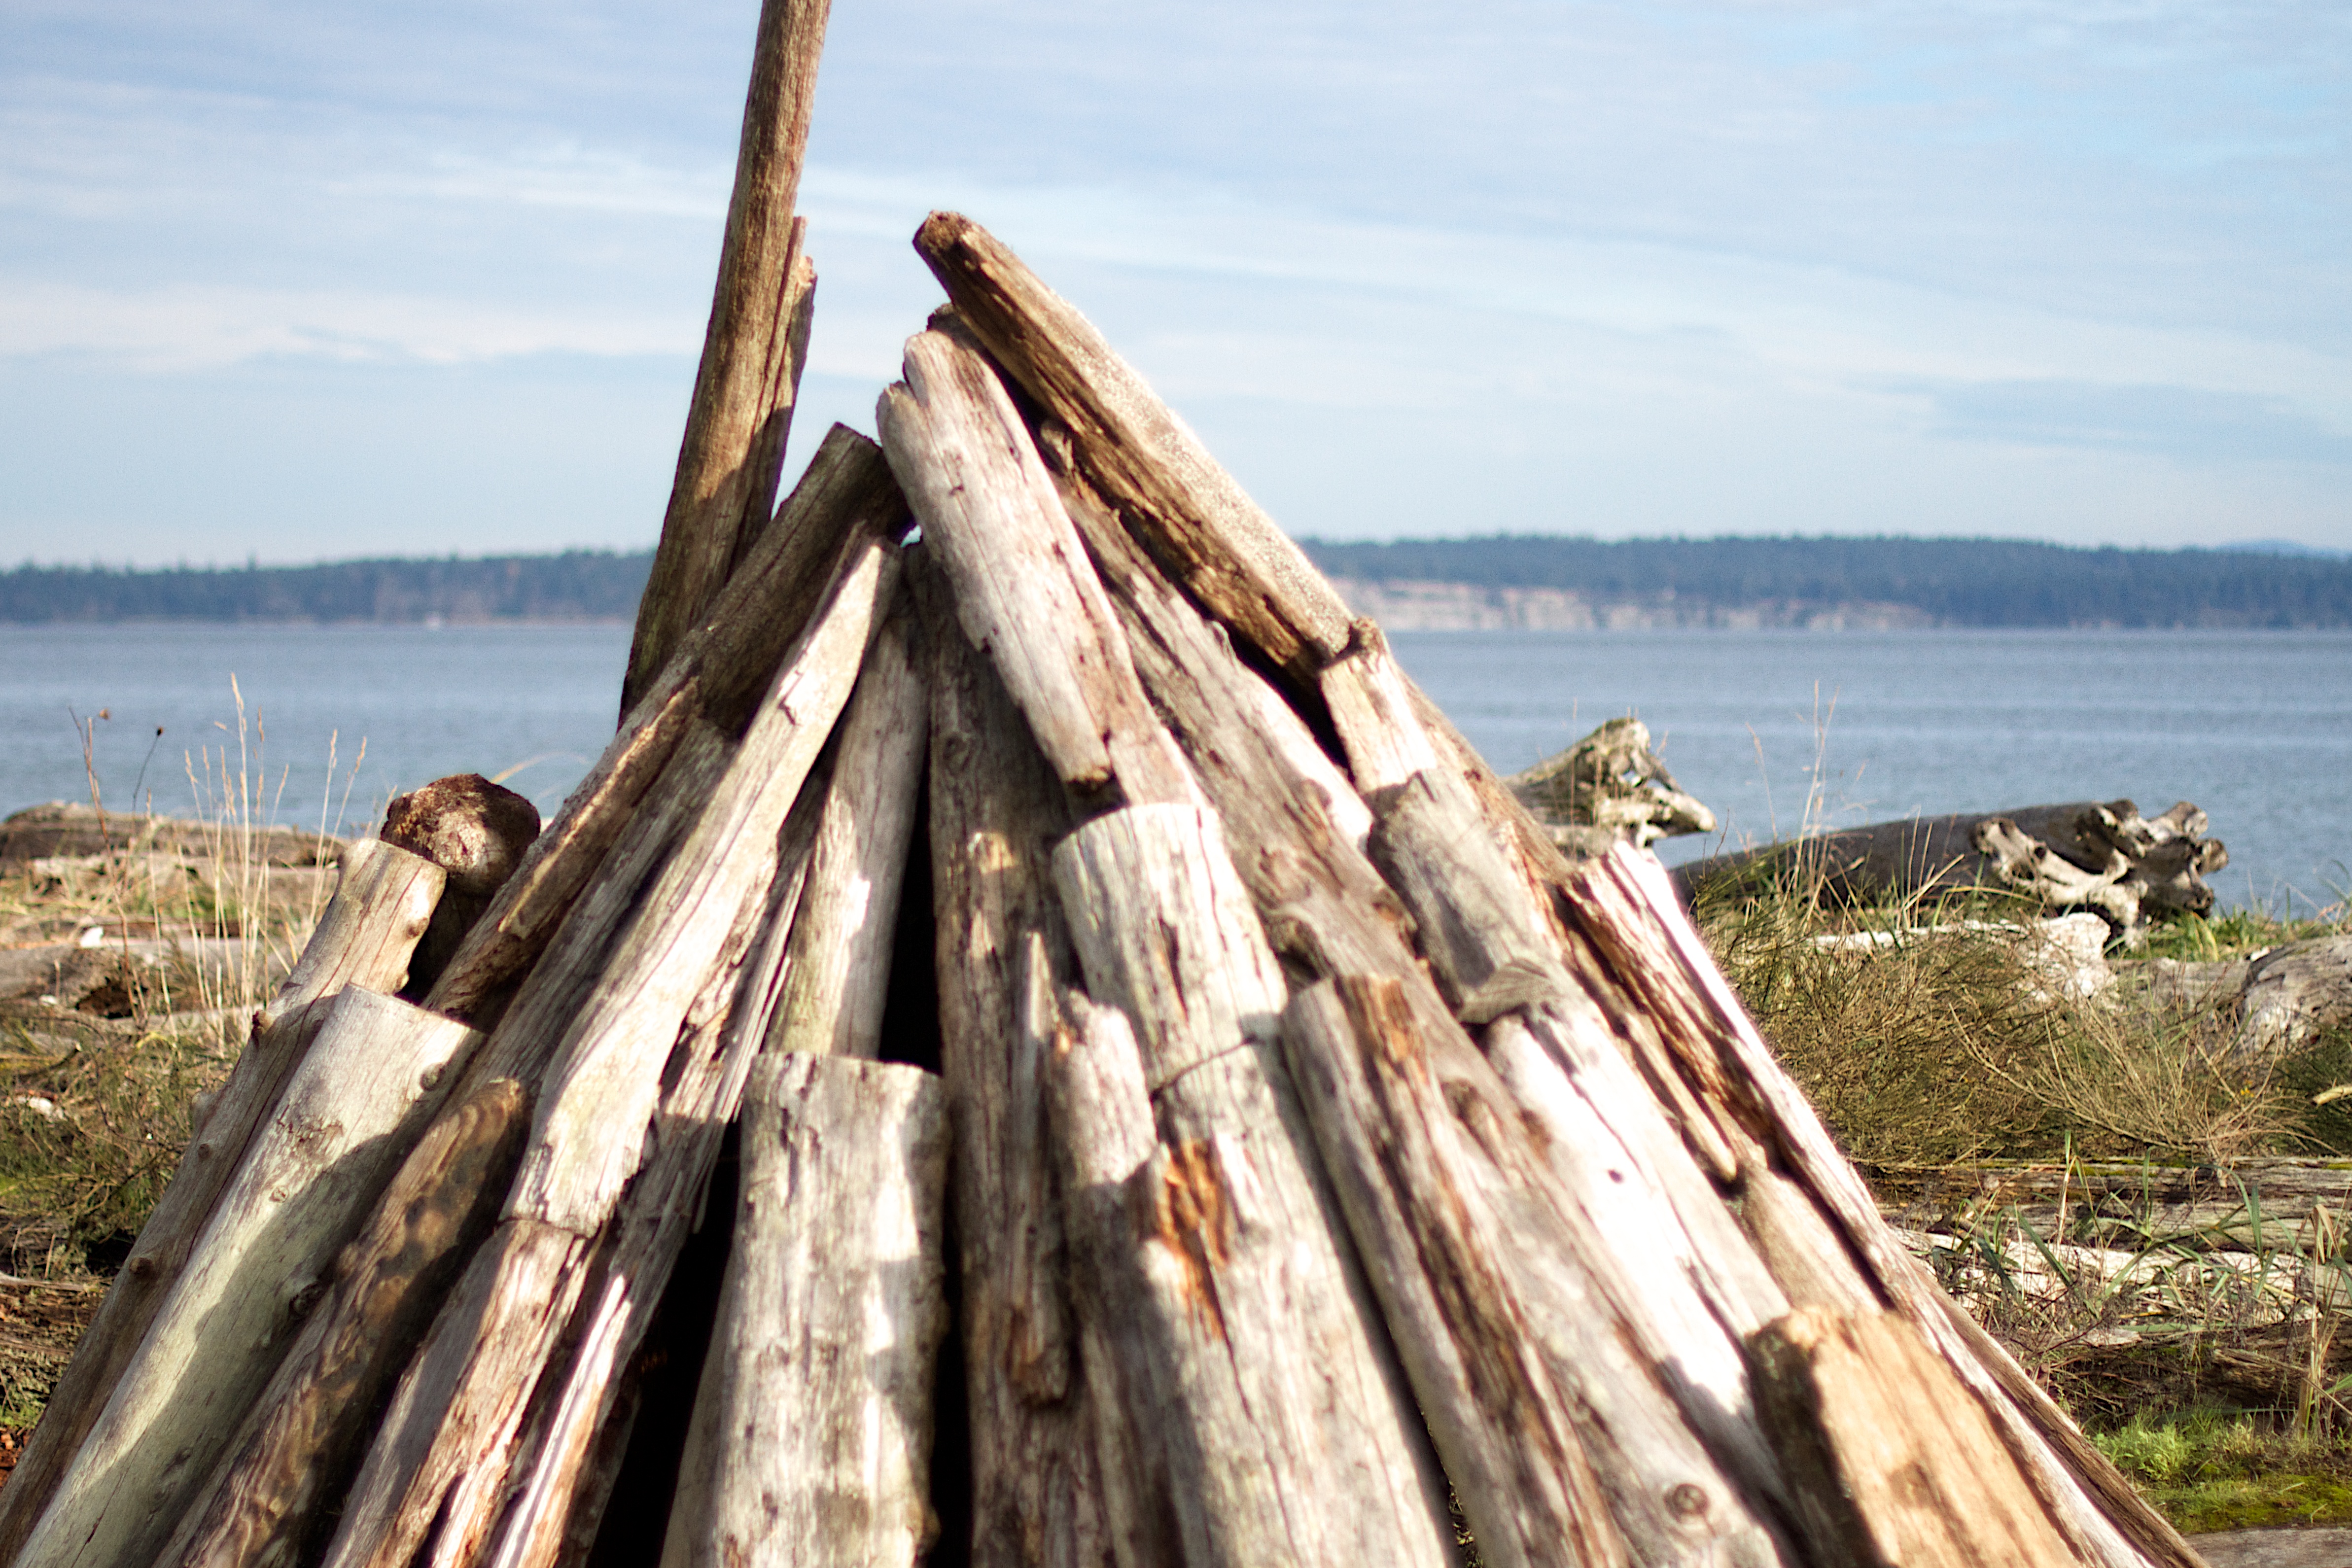
sea, coast, wood, hut, shack, rural area